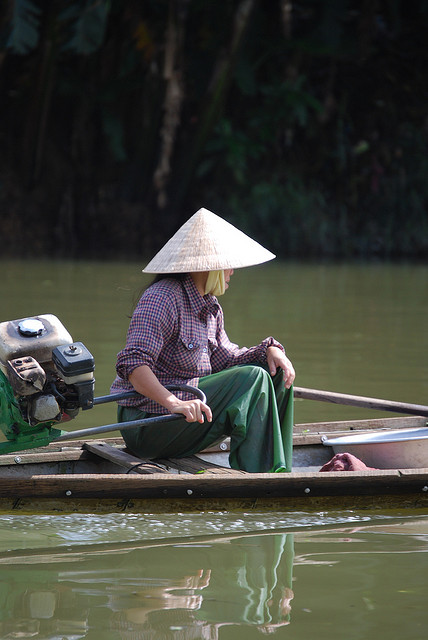
A person sitting on a boat with supplies while wearing a straw hat.

Woman wearing big hat rides a motor boat through the river

A person in a shallow boat with an engine.

A woman wearing a hat is sitting on a boat.

A woman in a boat on the water with a motor.